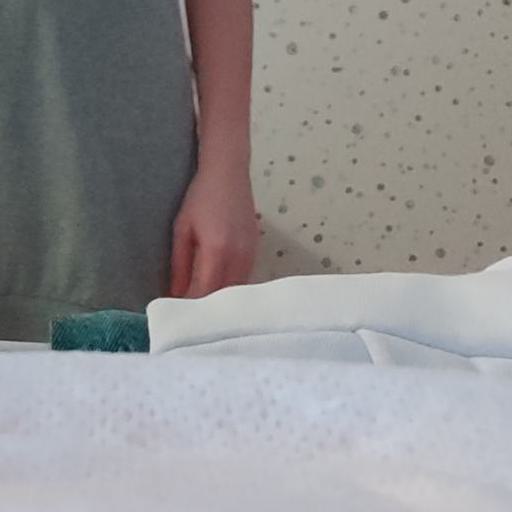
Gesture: no_gesture